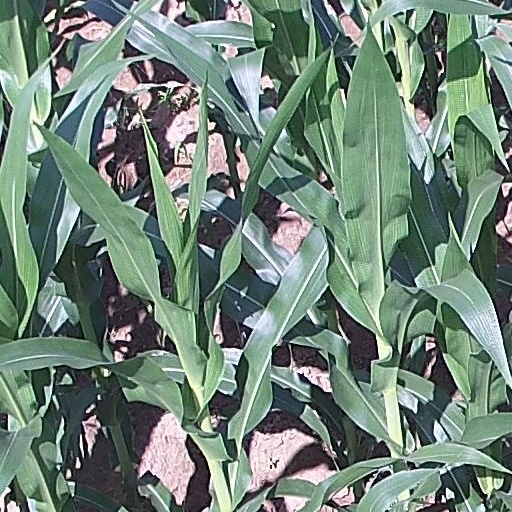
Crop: maize; corn